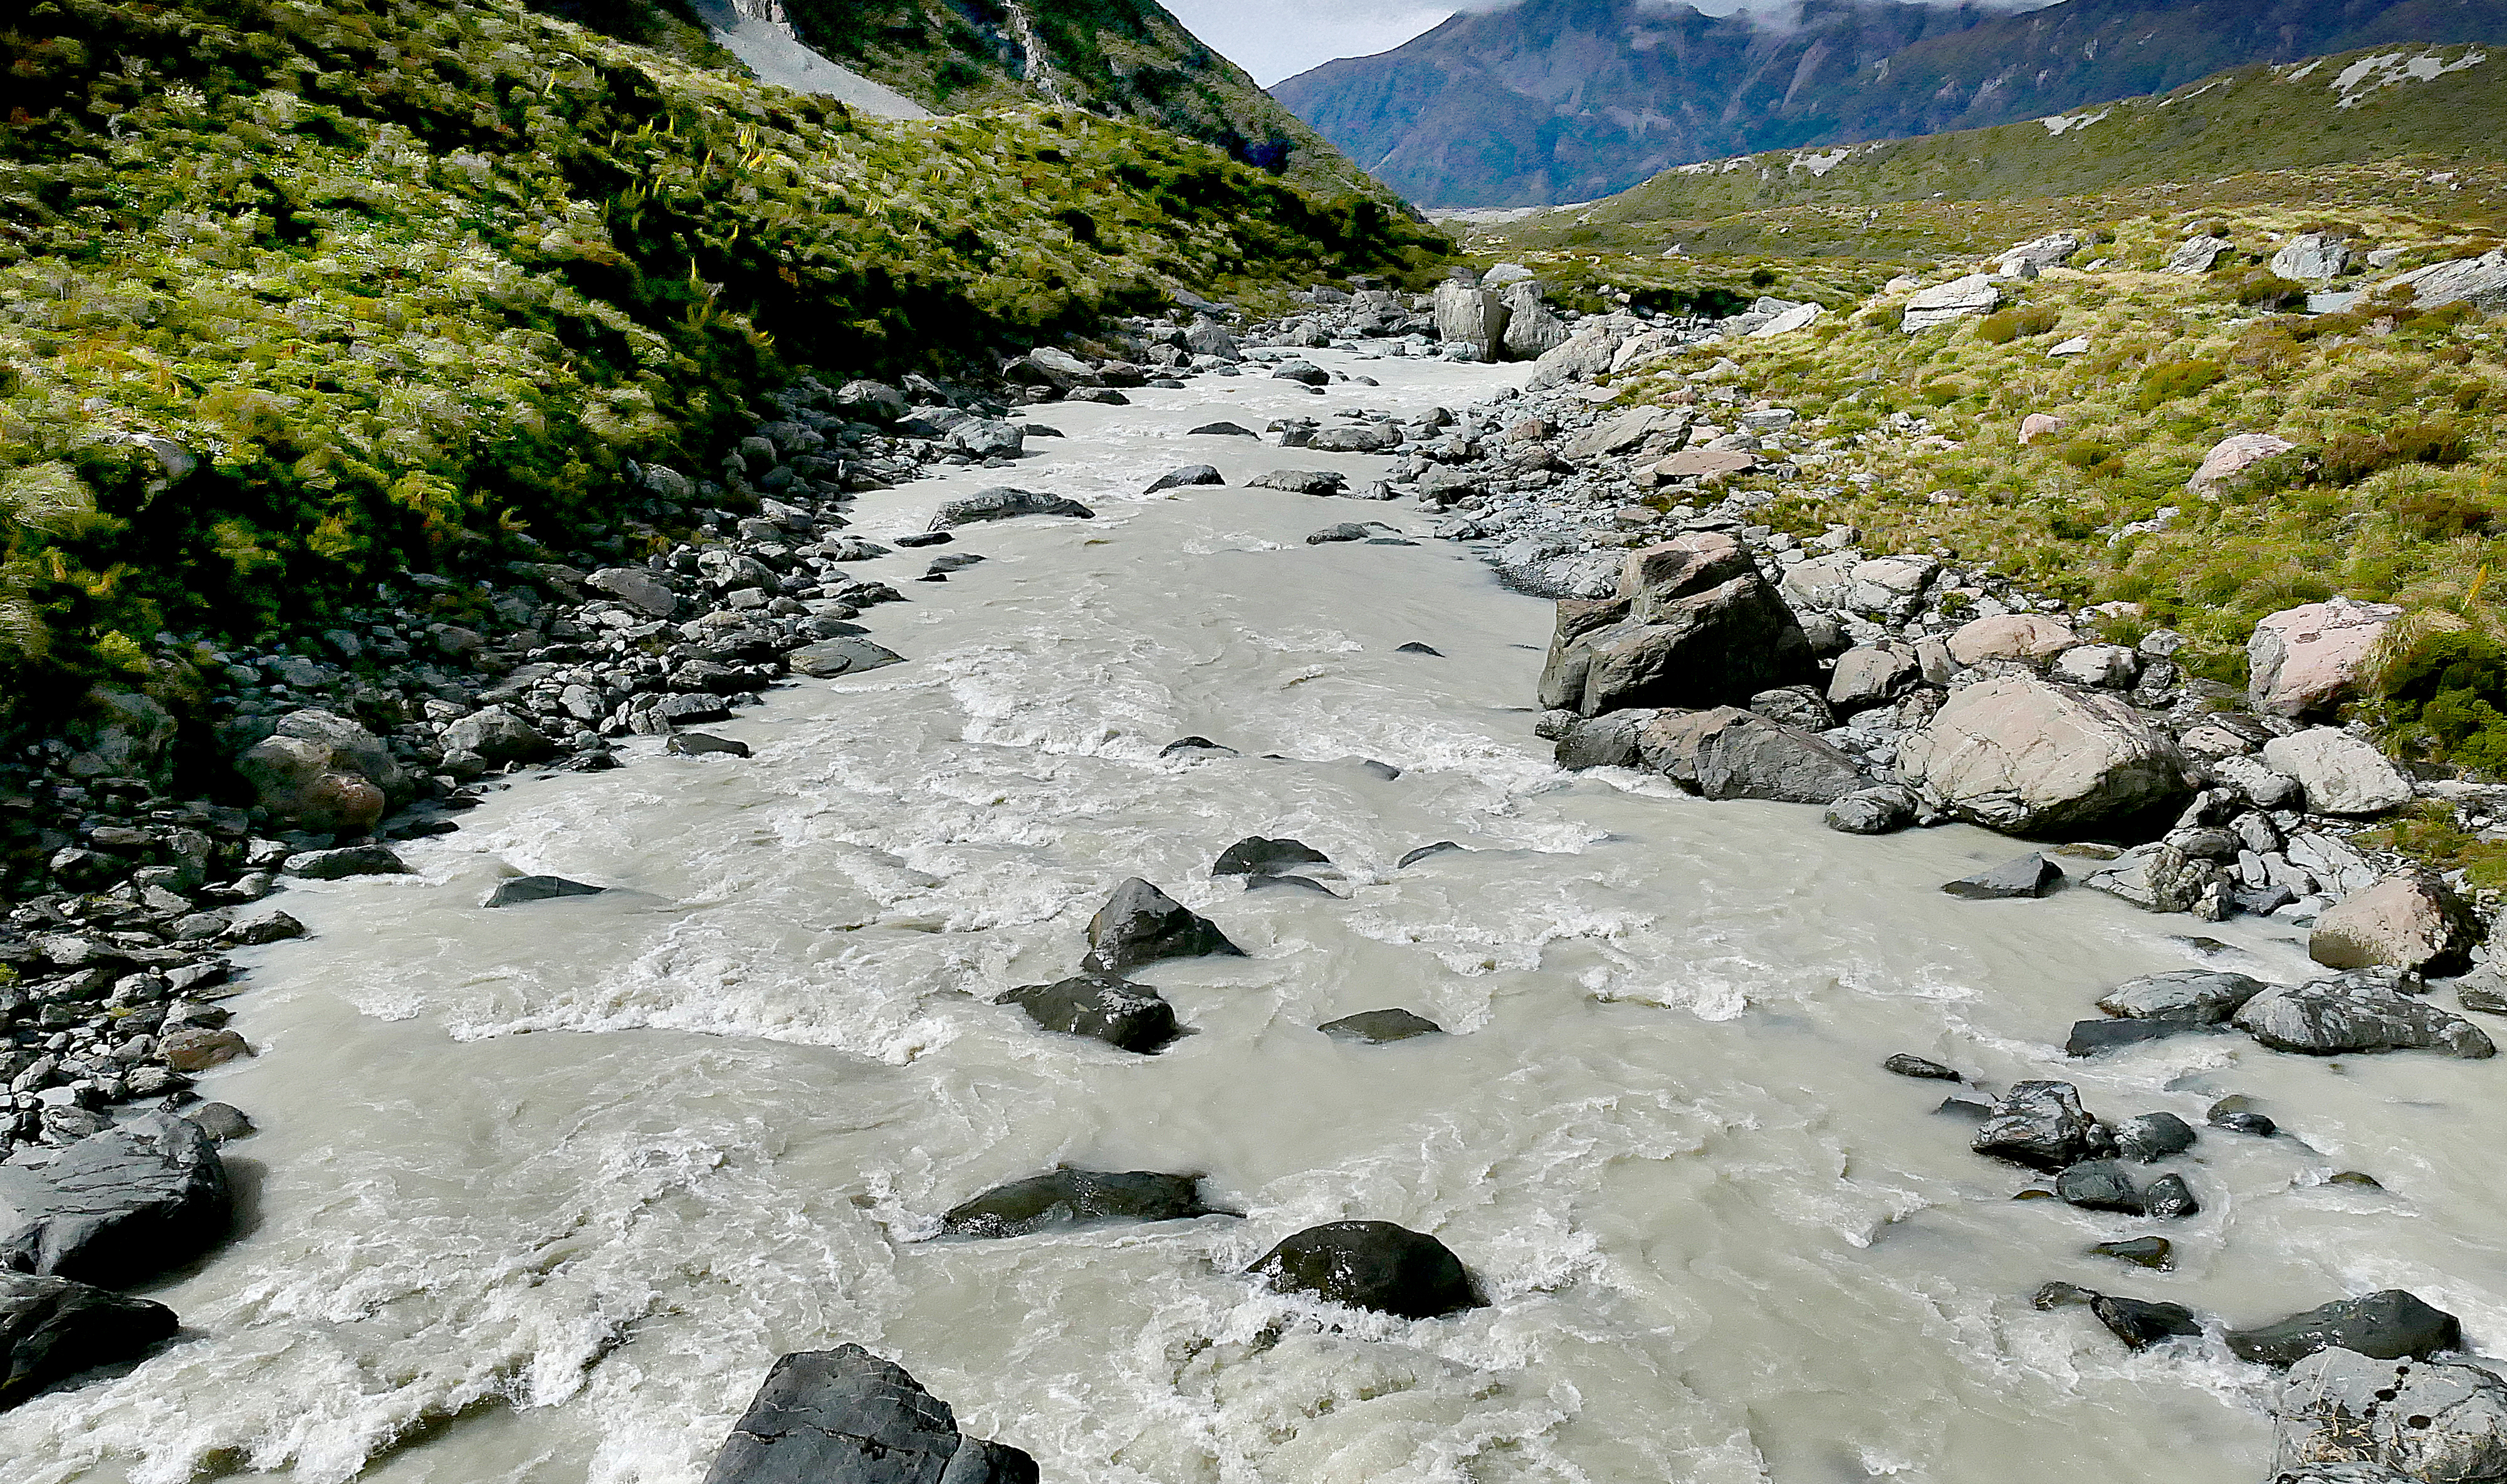
water, rock, wilderness, mountain, adventure, river, valley, mountain range, stream, rapid, alpine, geology, newzealand, lumixfz1000, mountcooknationalpark, landform, geographical feature, mountainous landforms, geological phenomenon